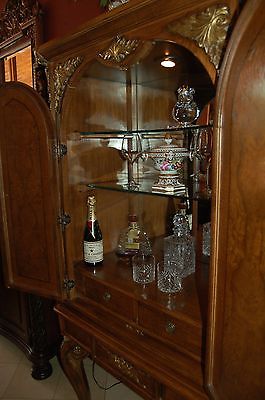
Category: cabinet